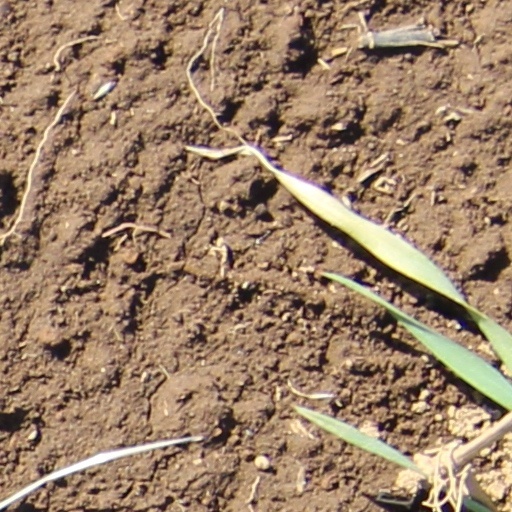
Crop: wheat